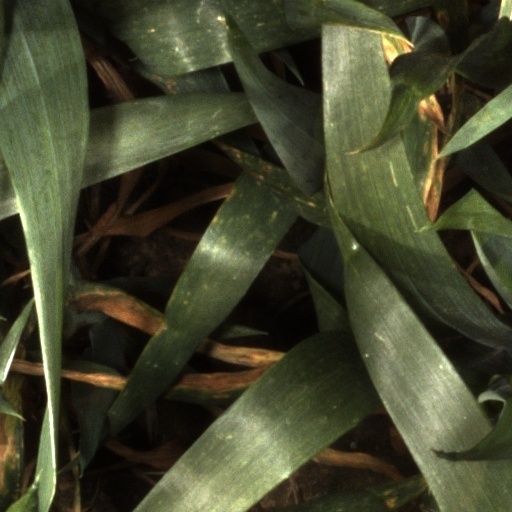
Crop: wheat